Fluidø

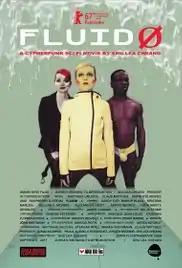
Film poster

Fluidø is a 2017 German science fiction film directed by Shu Lea Cheang. It was screened in the Panorama section at the 67th Berlin International Film Festival.